Goliards

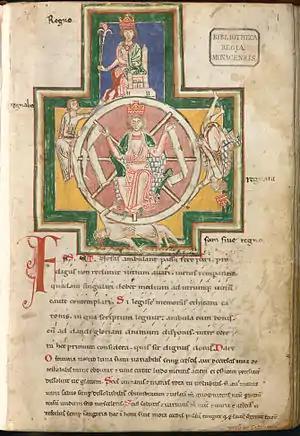
An image from the 11th-13th century. "Carmina Burana", Benediktbeuern Abbey, a collection of goliard love and vagabond songs

The goliards were a group of generally young clergy in Europe who wrote satirical Latin poetry in the 12th and 13th centuries of the Middle Ages. They were chiefly clerics who served at or had studied at the universities of France, Germany, Spain, Italy, and England, who protested against the growing contradictions within the church through song, poetry and performance. Disaffected and not called to the religious life, they often presented such protests within a structured setting associated with carnival, such as the Feast of Fools, or church liturgy.